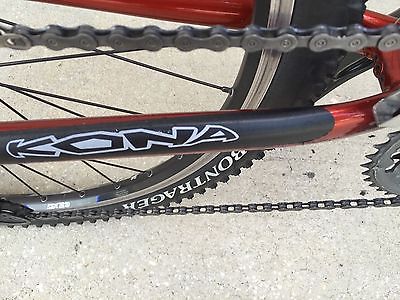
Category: bicycle